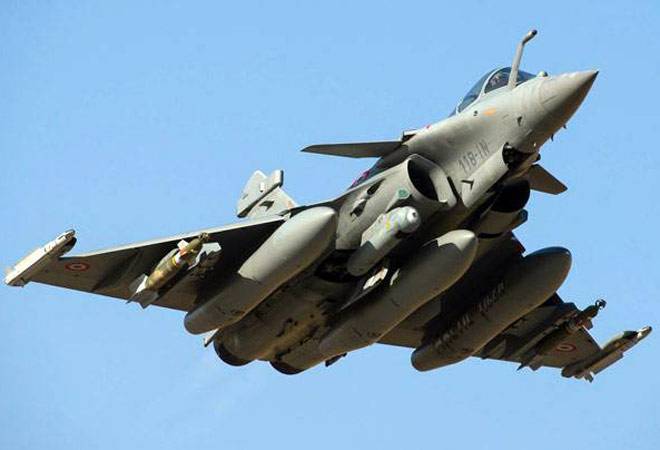
Vehicle type: Planes